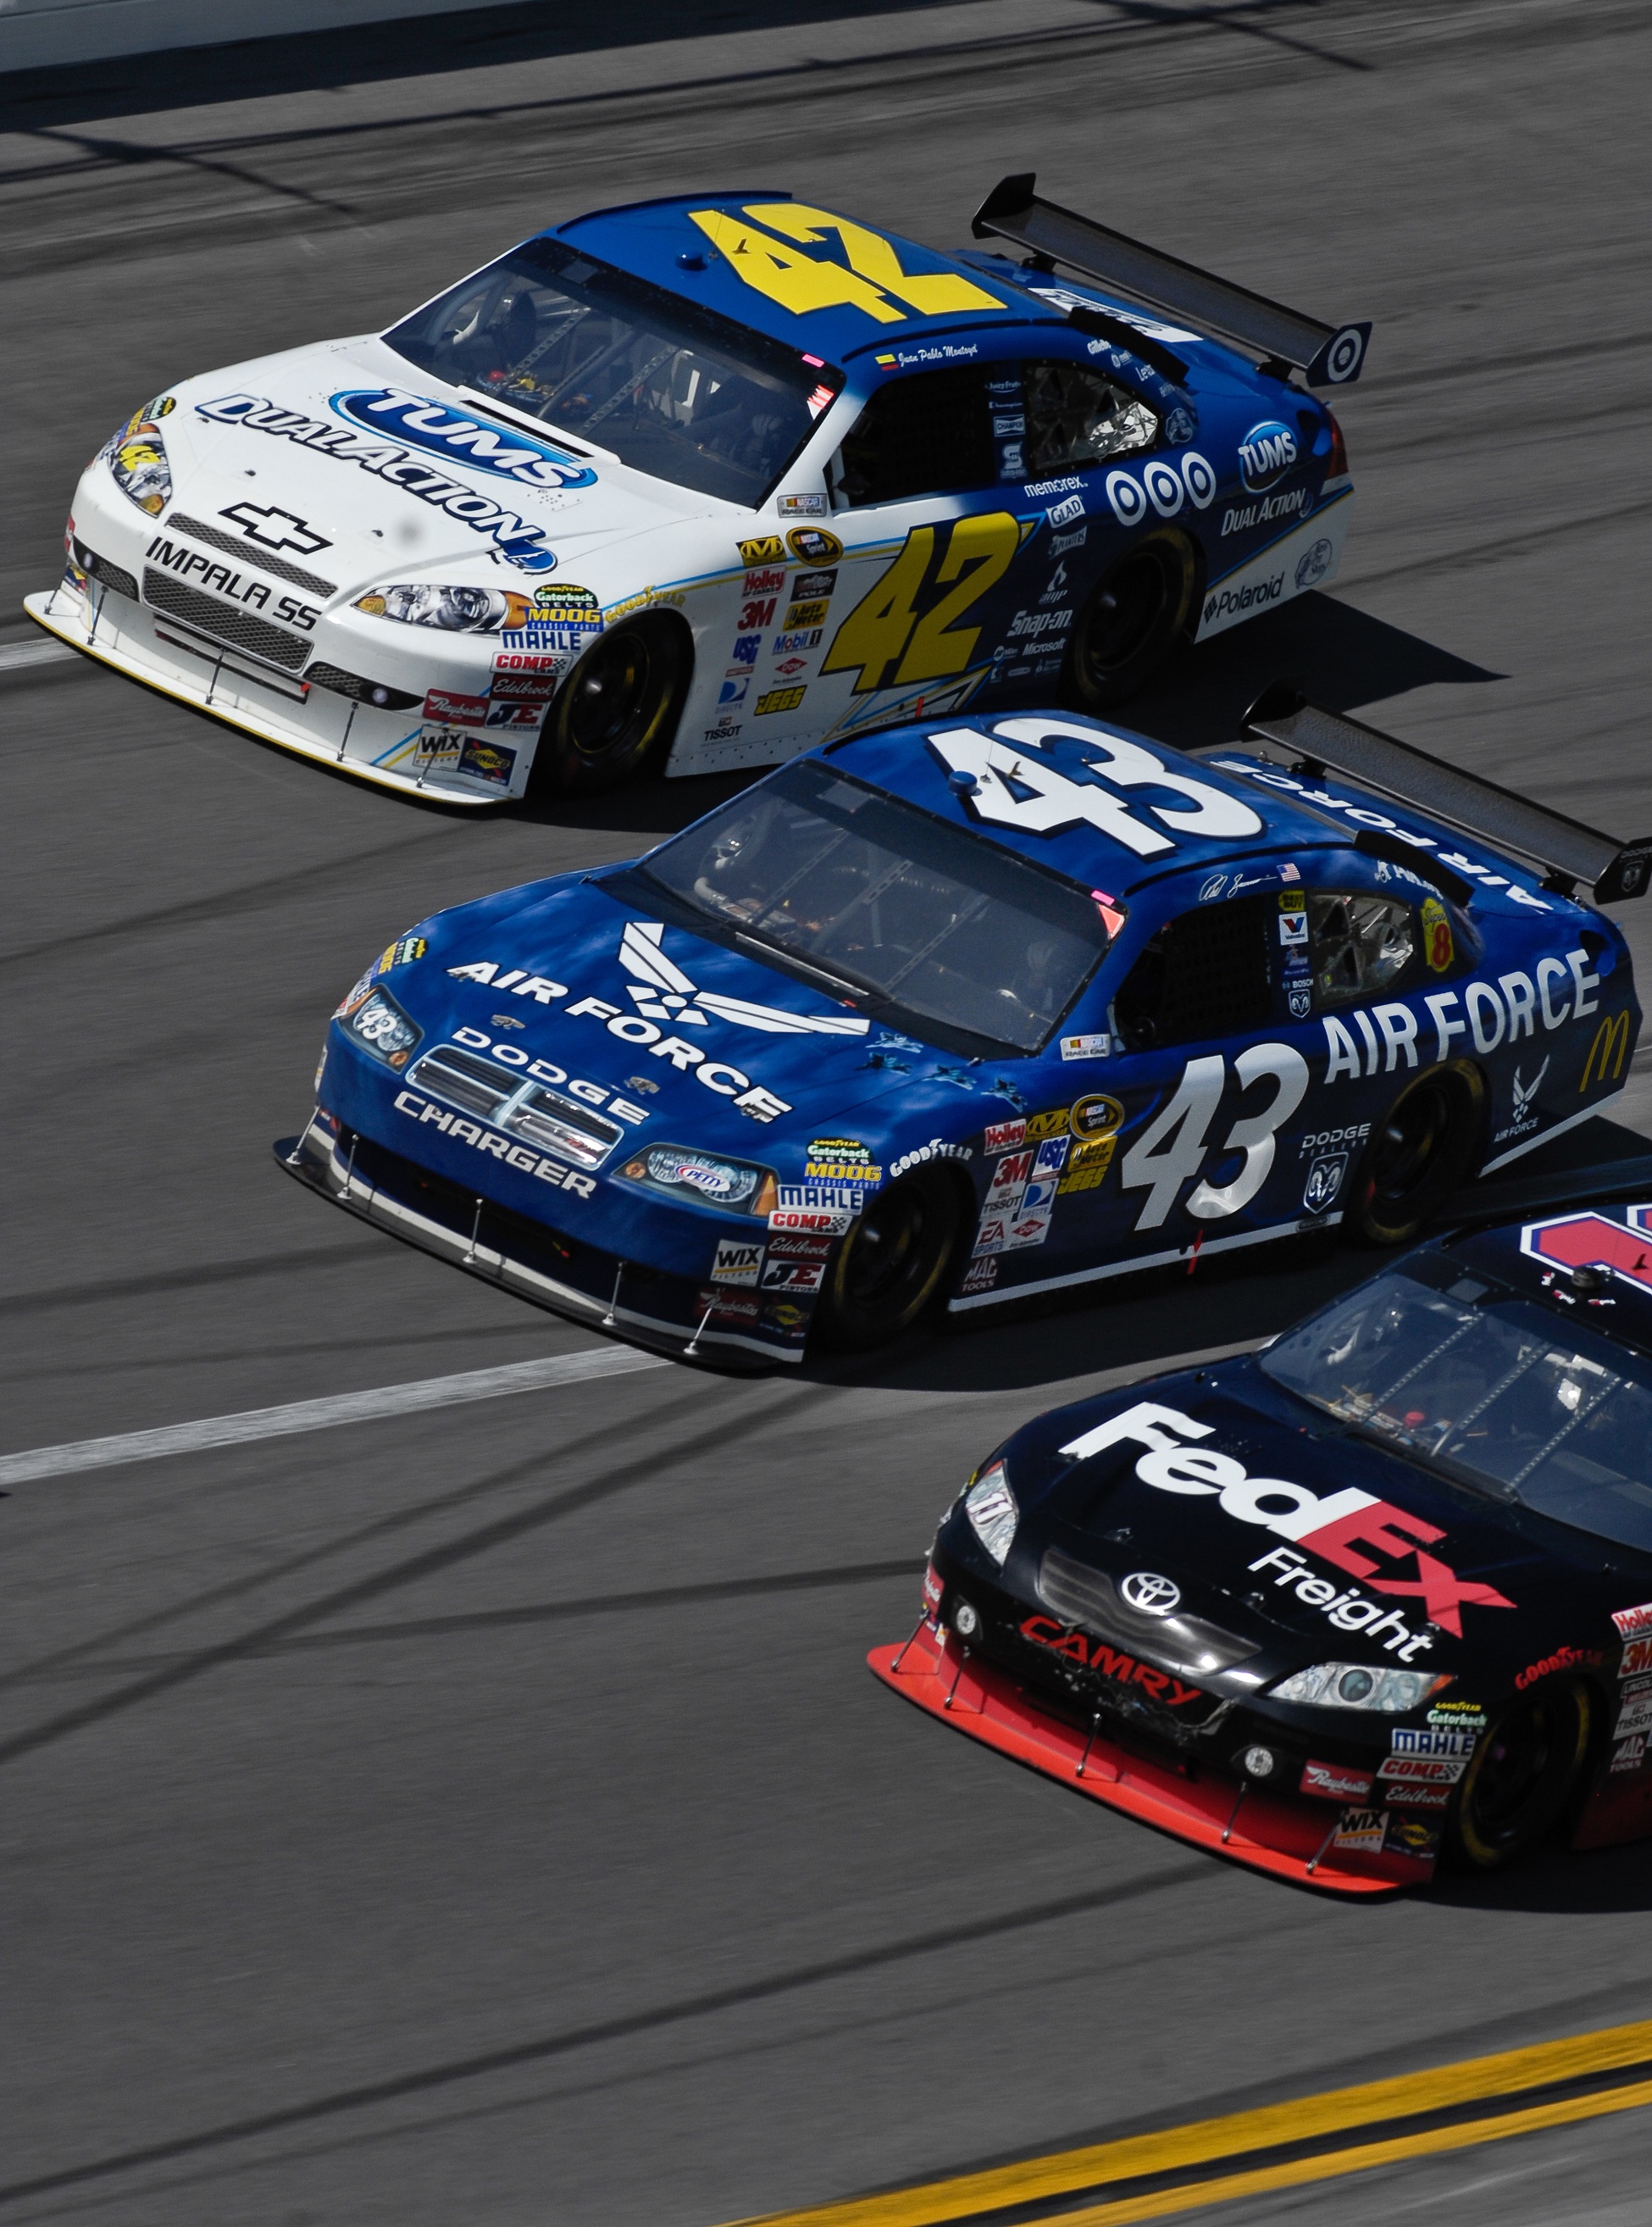
structure, track, sport, car, driving, vehicle, speed, sports car, speedway, race car, race, supercar, team, sports, racing, race track, fast, motorsports, driver, racer, motorsport, nascar, land vehicle, formula one, auto racing, motor sports, automobile make, automotive design, sport venue, performance car, indycar series, open wheel car, sports prototype, stock car racing, formula one car, race of champions